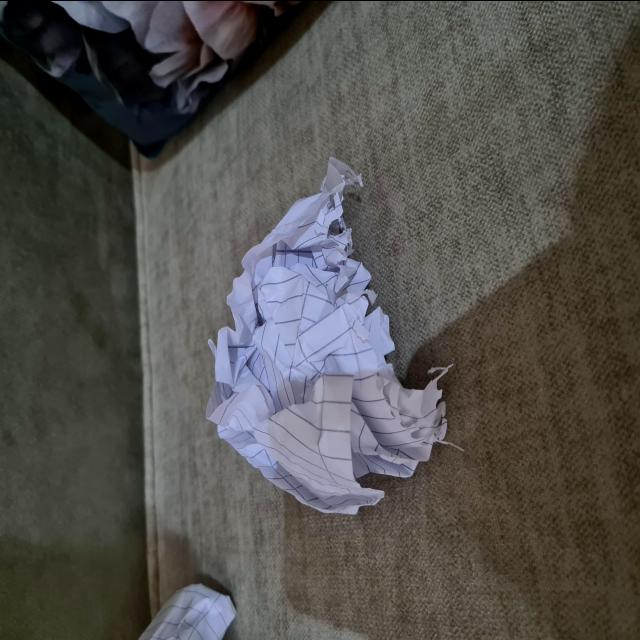
Label: tissues